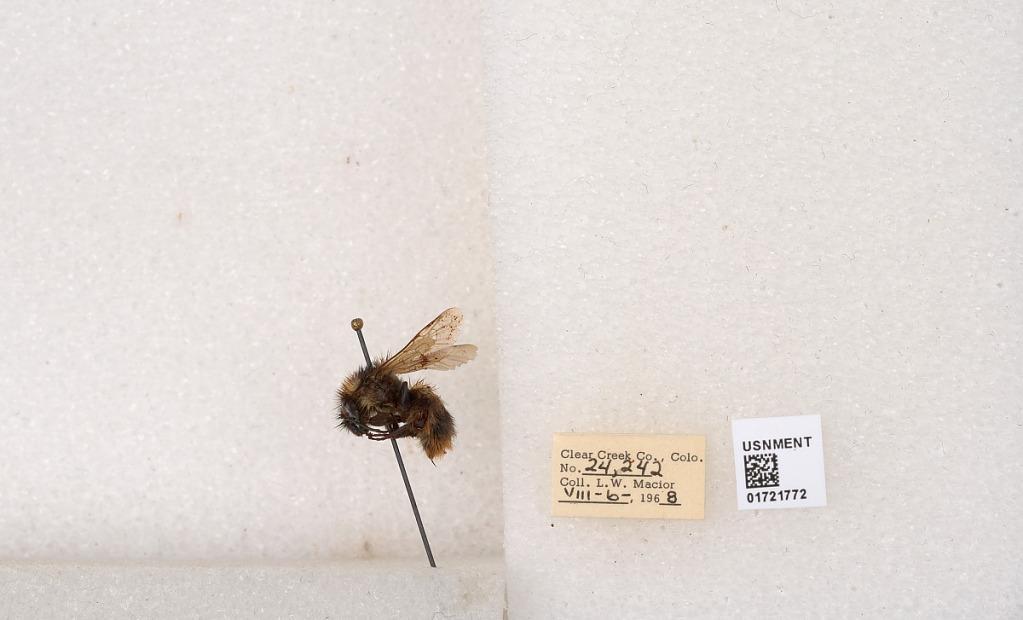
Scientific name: Bombus kirbyellus
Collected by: L. Macior
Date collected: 1968-8-6
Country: United States
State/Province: Colorado
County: Clear Creek
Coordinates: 39.6891, -105.644